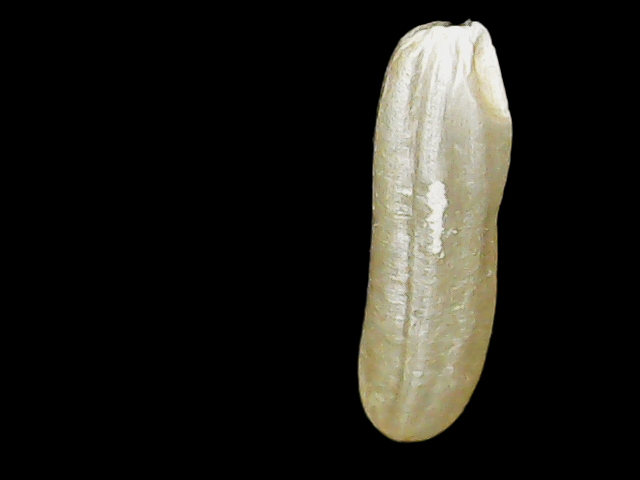
Rice variety: Binadhan16